Natiruts

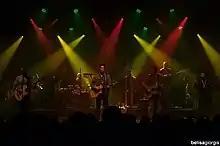
Natiruts in 2013

Natiruts was a Brazilian reggae band from Brasília. Formed in 1996, Natiruts has released six studio albums and five live albums during a career spanning three decades. The group released its debut album "Nativus" in 1997 and increased in popularity through its 2009 album "Raçaman" and the accompanying single "Sorri, Sou Rei". The group's 2012 album "Acústico" was nominated for Best Brazilian Contemporary Pop Album at the 2013 Latin Grammy Awards.